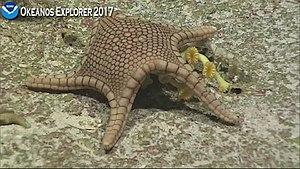
Le Okeanos Explorer est un navire océanographique de la National Oceanic and Atmospheric Administration, administration fédérale américaine d'exploration marine. Acheté en 2008 à l'United States Navy, un navire de surveillance maritime auxillaire de la classe Stalwart équipé d'une flûte sismique, il est destiné à l'exploration des abysses et à l'océanographie, grâce à sa capacité à accueillir un sous-marin de profondeurs extrêmes (Véhicule sous-marin téléguidé).
Astroceramus est un genre d'étoiles de mer qui appartient à la famille des Goniasteridae.